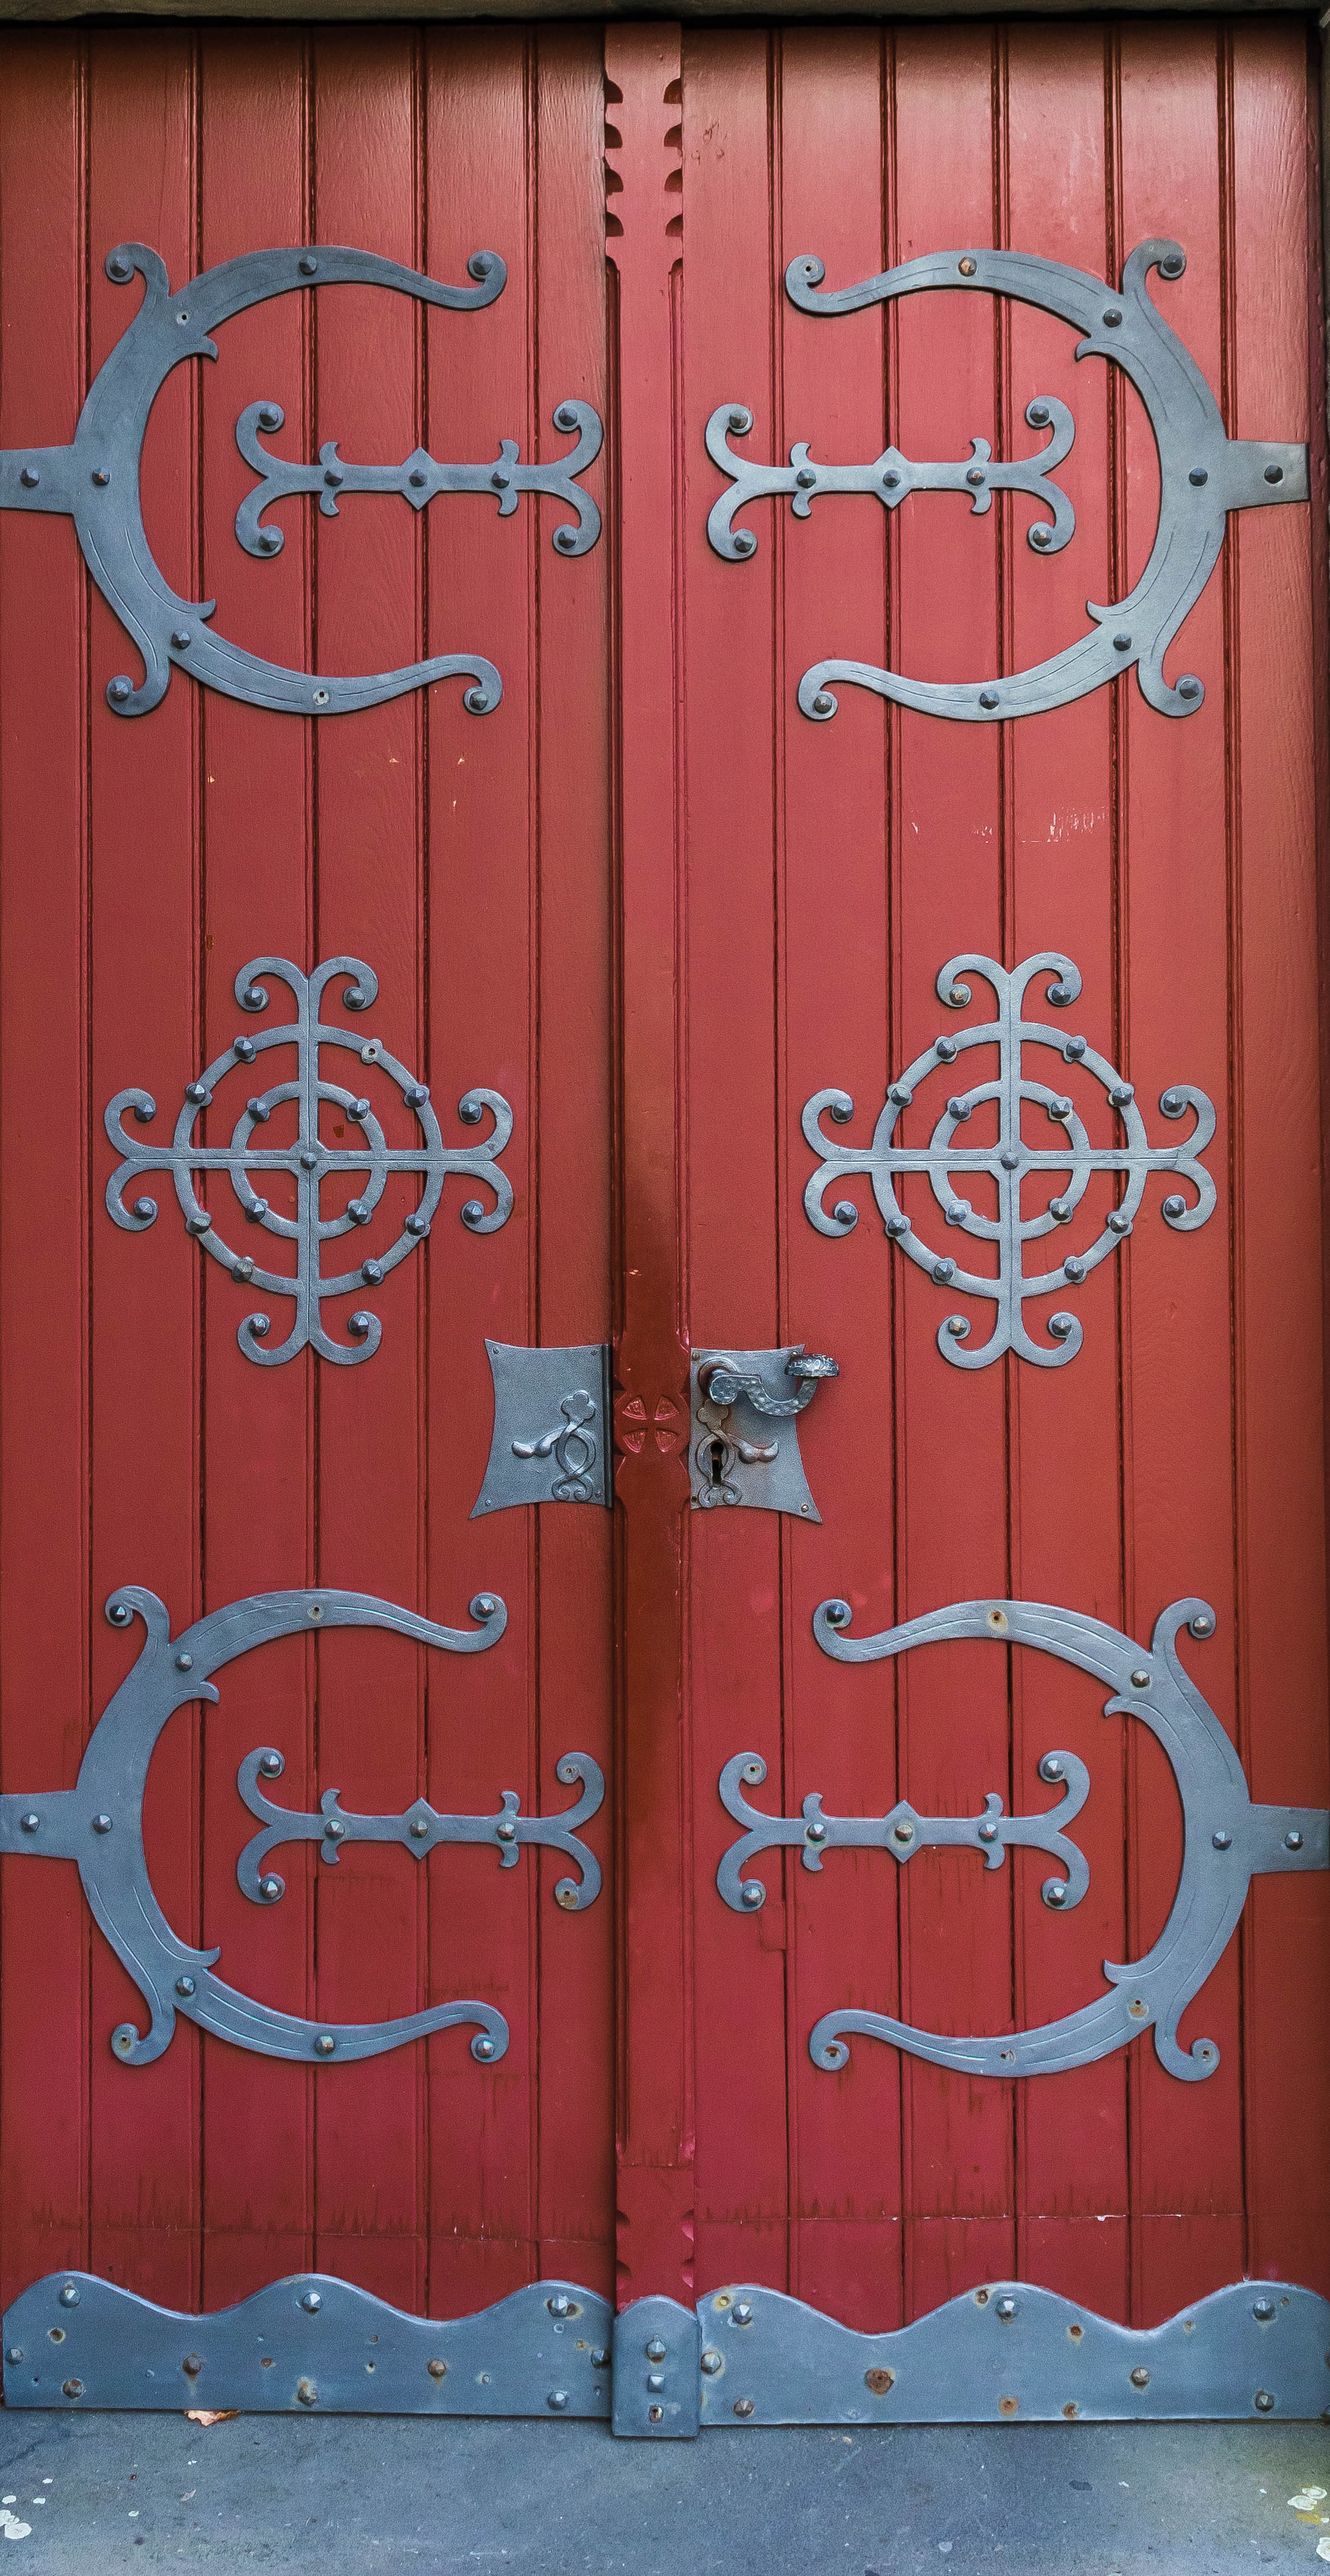
old, wall, red, color, blue, furniture, gate, door, goal, ornament, front door, art, input, house entrance, portal, fitting, old for